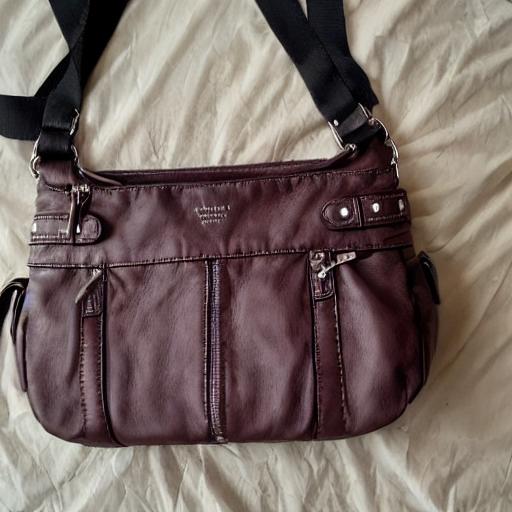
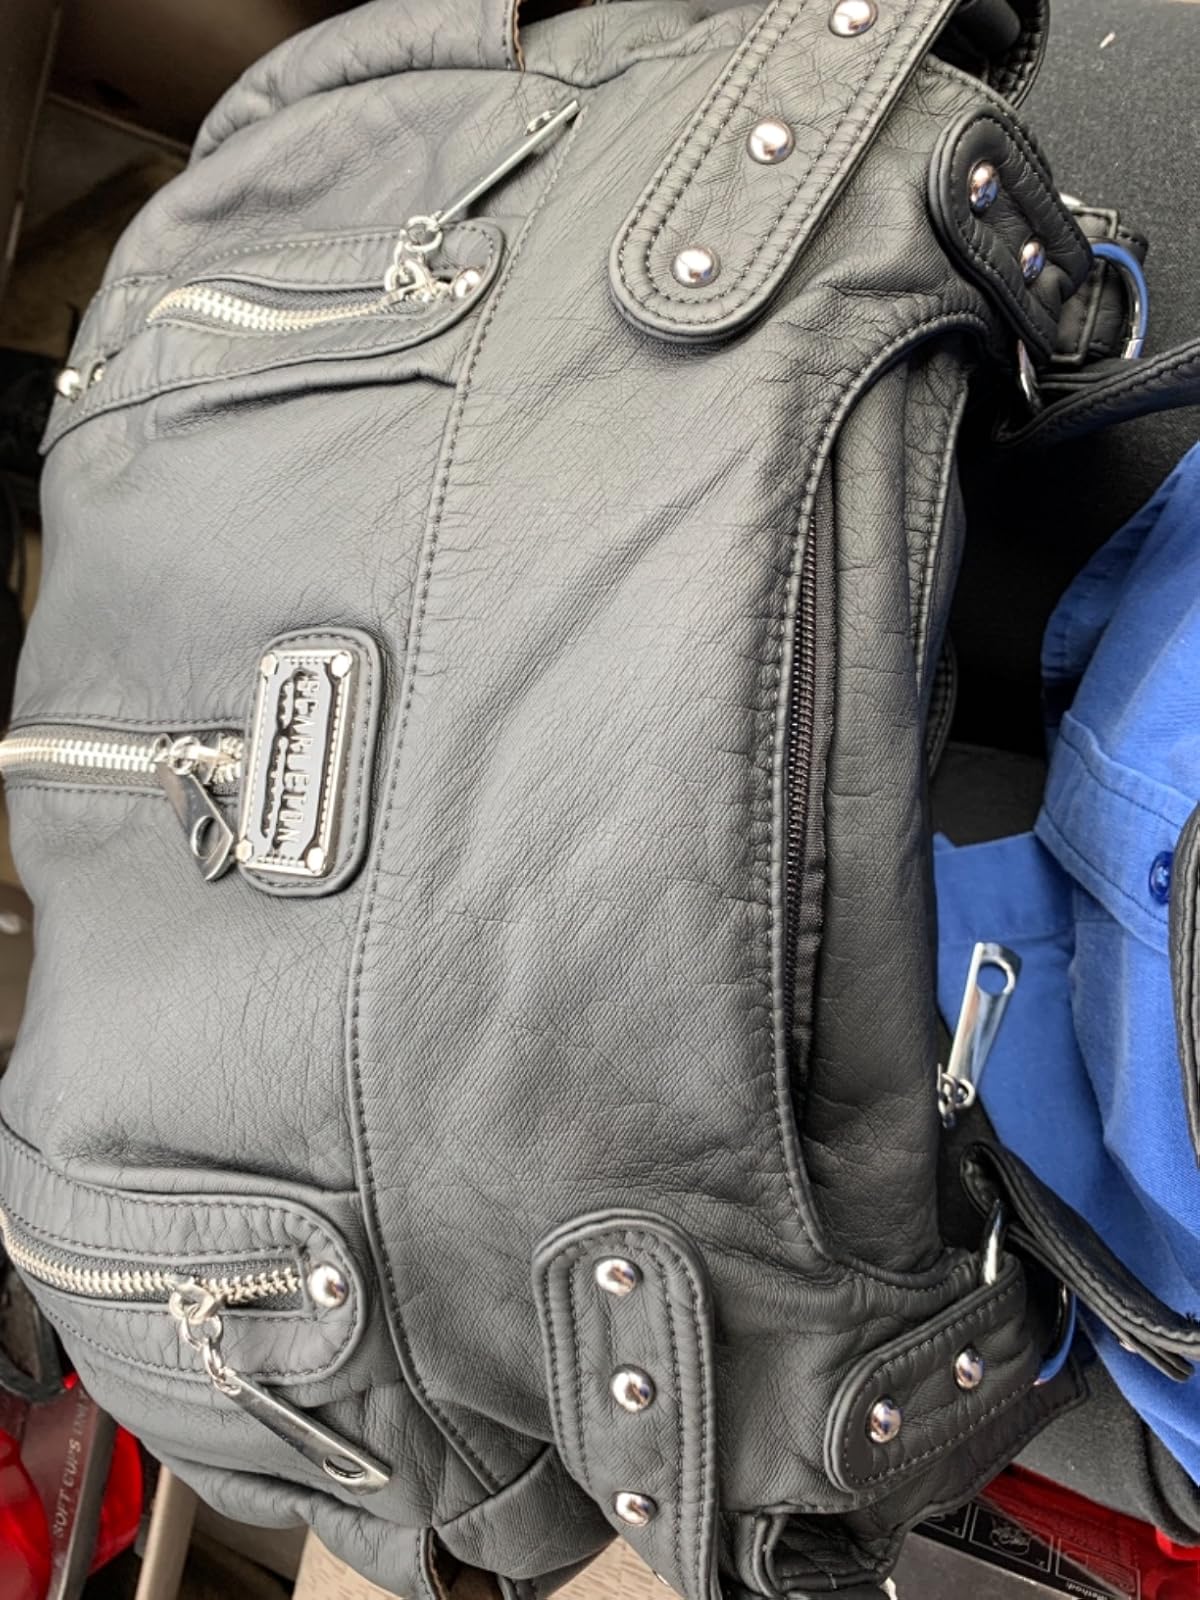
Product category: accessories_handbag
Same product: no